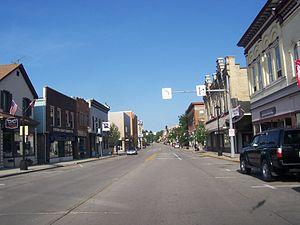
Plymouth est une municipalité américaine située dans le comté de Sheboygan au Wisconsin.